Rattan Nath Sharma

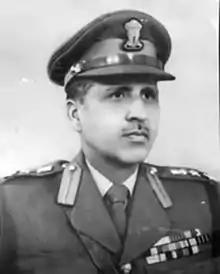
Rattan Nath Sharma

Brigadier Rattan Nath Sharma, MVC, was an officer in the Indian Army who served with the Punjab Regiment, and was awarded the Maha Vir Chakra, India's second-highest award for gallantry in the face of the enemy. The award was made for his actions during the Indo-Pakistani War of 1971, when he displayed exemplary courage and outstanding leadership while commanding the 21st Battalion, Punjab Regiment, in a successful assault on a fortified Pakistani position near the Poonch River in the Jammu and Kashmir sector of the Western Front. He retired from the army in 1977 as a brigadier, after which he was the chief managing director of the Indian Farmers Fertiliser Cooperative. He died in a vehicle accident in December 2011.